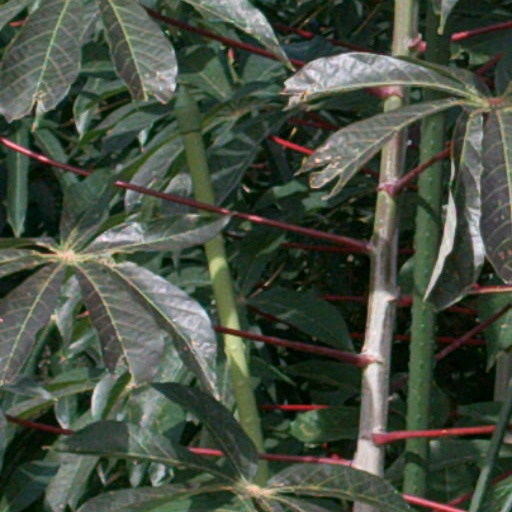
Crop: cassava